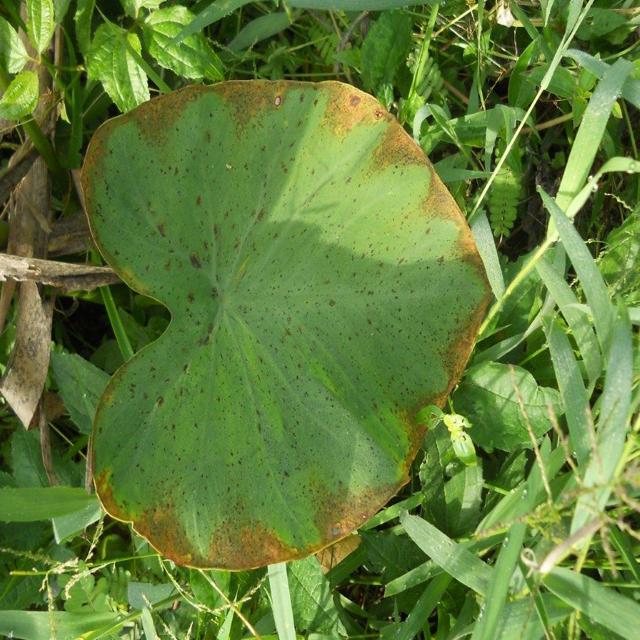
Label: Mid_Blight